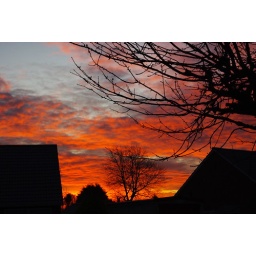
red sky in morning shepards warning